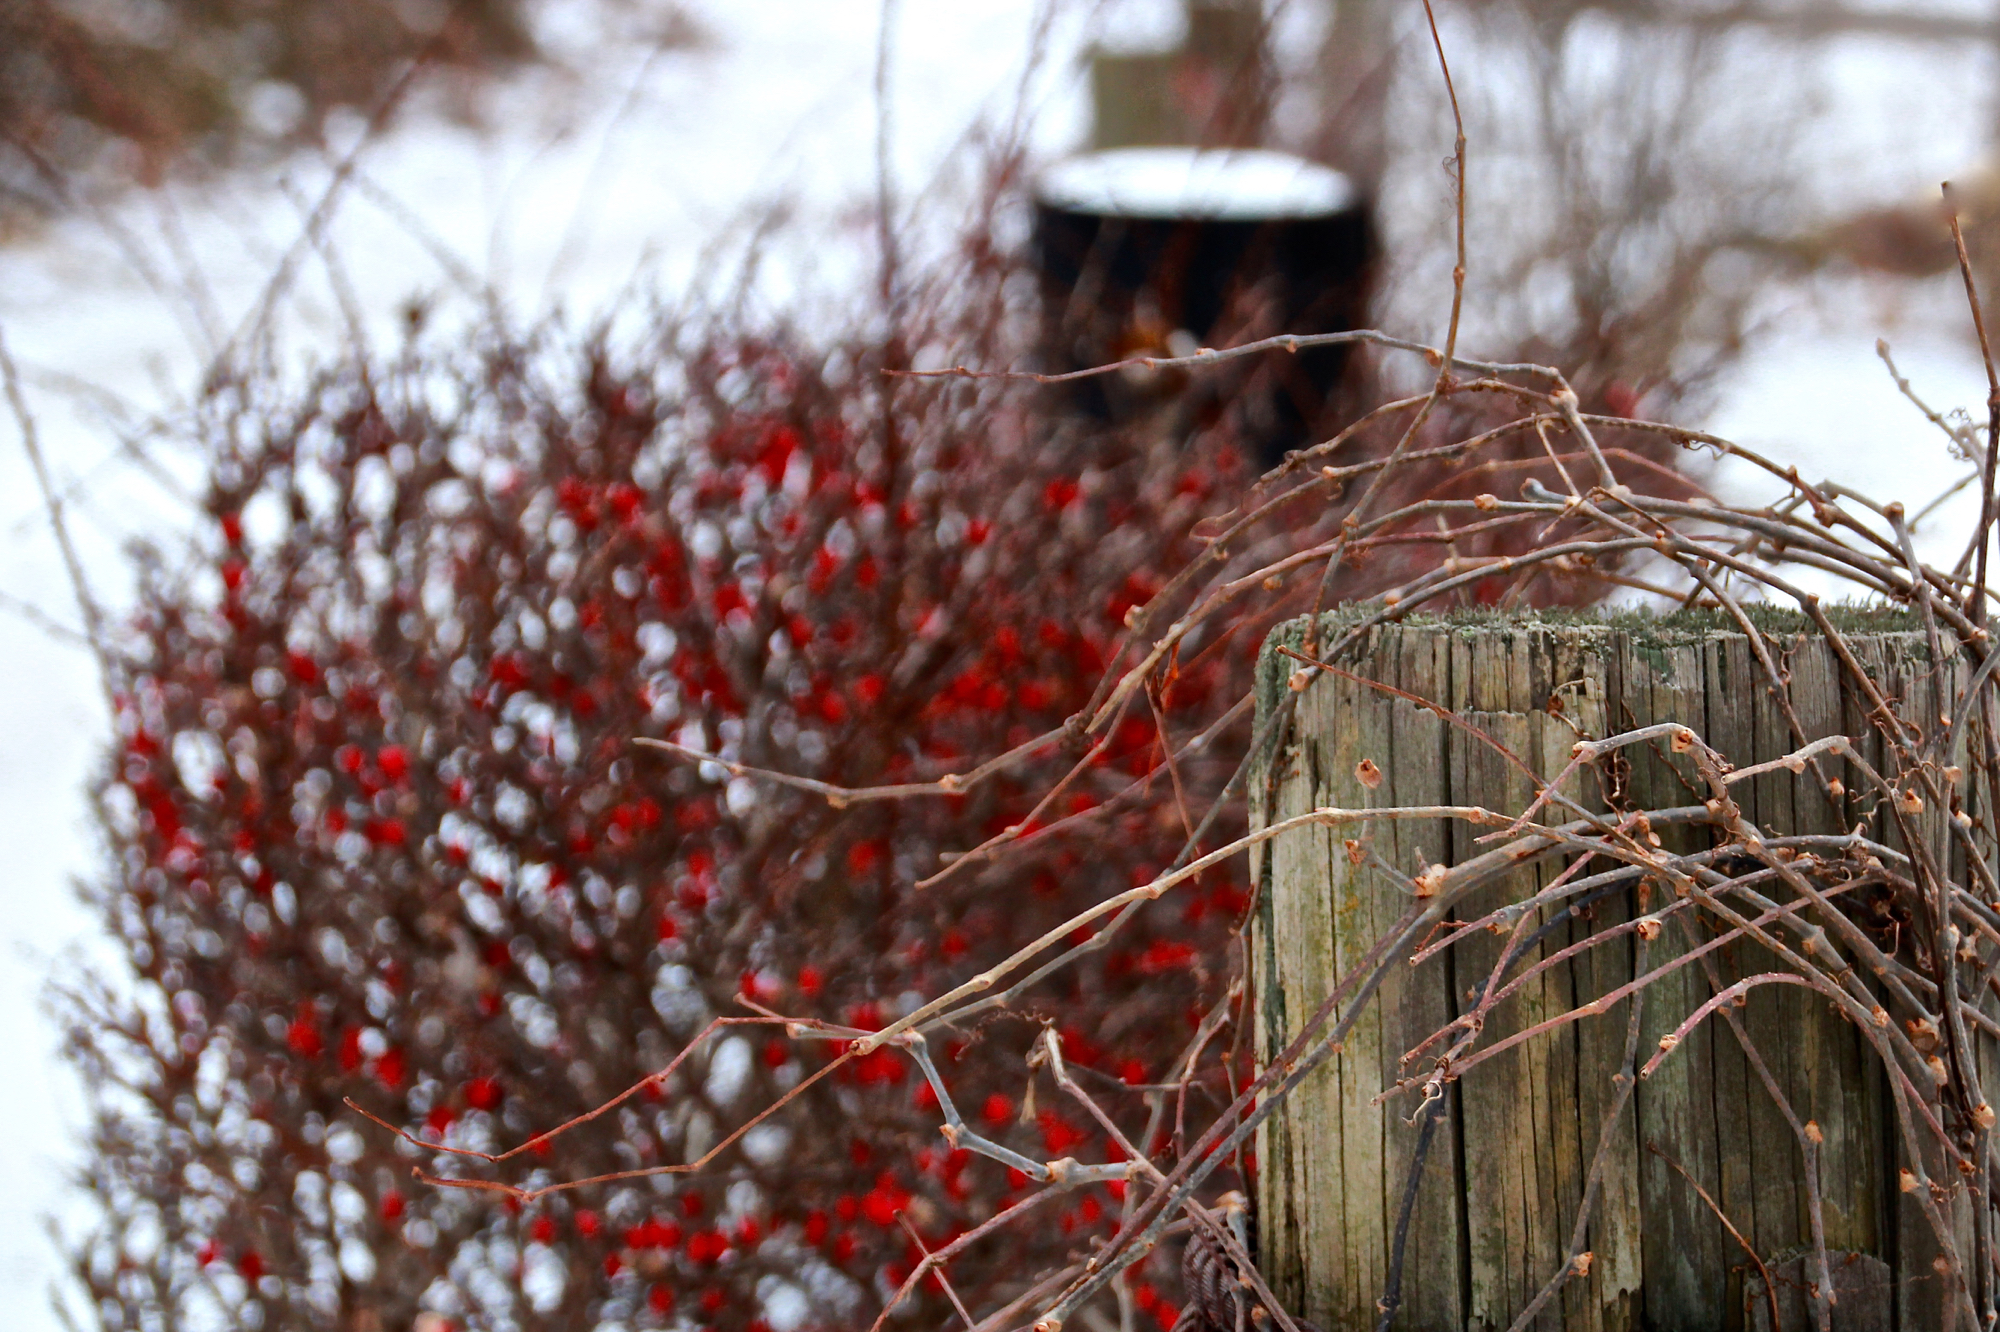
tree, nature, branch, snow, winter, fence, post, plant, leaf, flower, alley, spring, red, autumn, season, twig, berries, 3652015, 365the2015edition, day11, day11365, 11jan15, woody plant, outdoor structure